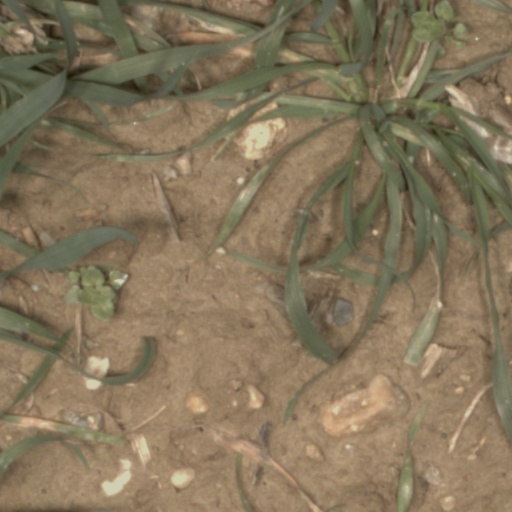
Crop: wheat